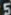
Number: 5